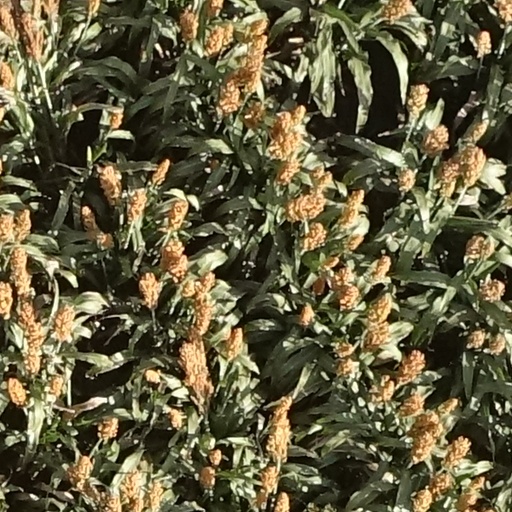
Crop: sorghum